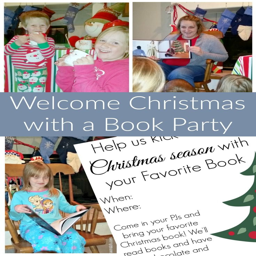
what a fun way to kick off the christmas season !